N. K. Ekambaram

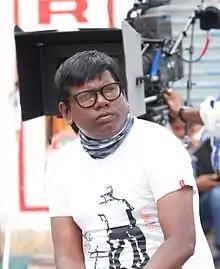
N. K. Ekambaram Portrait

N. K. Ekhambram is an Indian cinematographer who works in Tamil, Malayalam, Telugu and Hindi film industries. He studied Film and Television Institute of Tamil Nadu. He worked as an assistant cinematographer to Jeeva.